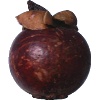
Label: mangostan